Korean royal court cuisine

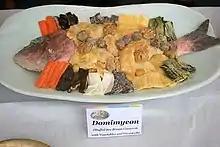
"Domimyeon", stuffed sea bream casserole with vegetables and vermicelli

Guksu are noodles that are prepared with buckwheat or wheat flour, with the former being preferred.